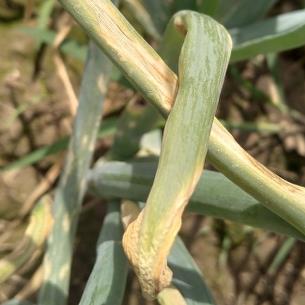
Crop: Onion
Condition: alternaria-d